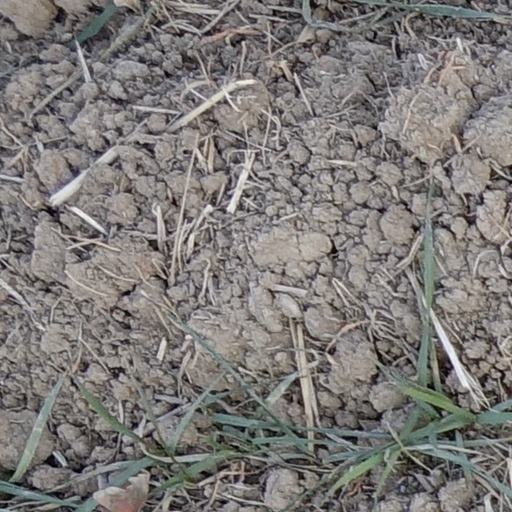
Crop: wheat